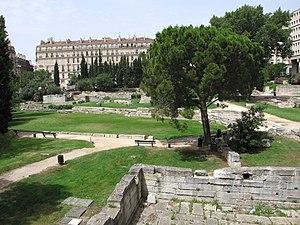
Cet article recense les monuments historiques français classés en 1916.
Massalia est une colonie grecque fondée par des Phocéens vers 600 avant J-C, aujourd’hui dénommée Marseille. Dès le Vᵉ siècle av. J.-C., elle devient, avec la phénicienne Carthage, l’un des principaux ports maritimes de la Méditerranée occidentale. Pendant toute la période hellénistique, elle est une alliée fidèle de Rome.
L’histoire de la vigne et du vin est si ancienne qu’elle se confond avec l'histoire de l’humanité. La vigne et le vin ont représenté un élément important des sociétés, intimement associés à leurs économies et à leurs cultures. Le vin synonyme de fête, d'ivresse, de convivialité, qui a investi le vaste champ des valeurs symboliques, est aujourd'hui présent dans la plupart des pays du monde. Son existence est le fruit d’une longue histoire mouvementée.
Le Jardin des Vestiges est un jardin abritant les vestiges archéologiques du Port antique de Marseille.
Marseille est une commune du Sud-Est de la France, chef-lieu du département des Bouches-du-Rhône et préfecture de la région Provence-Alpes-Côte d'Azur.